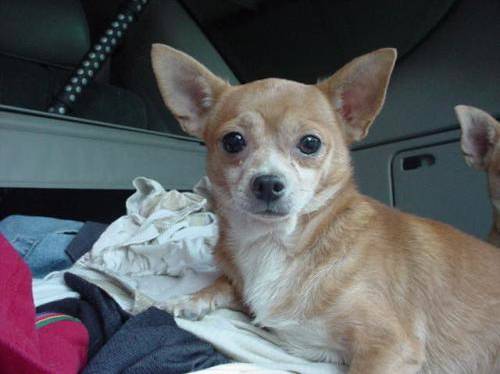
Label: dog